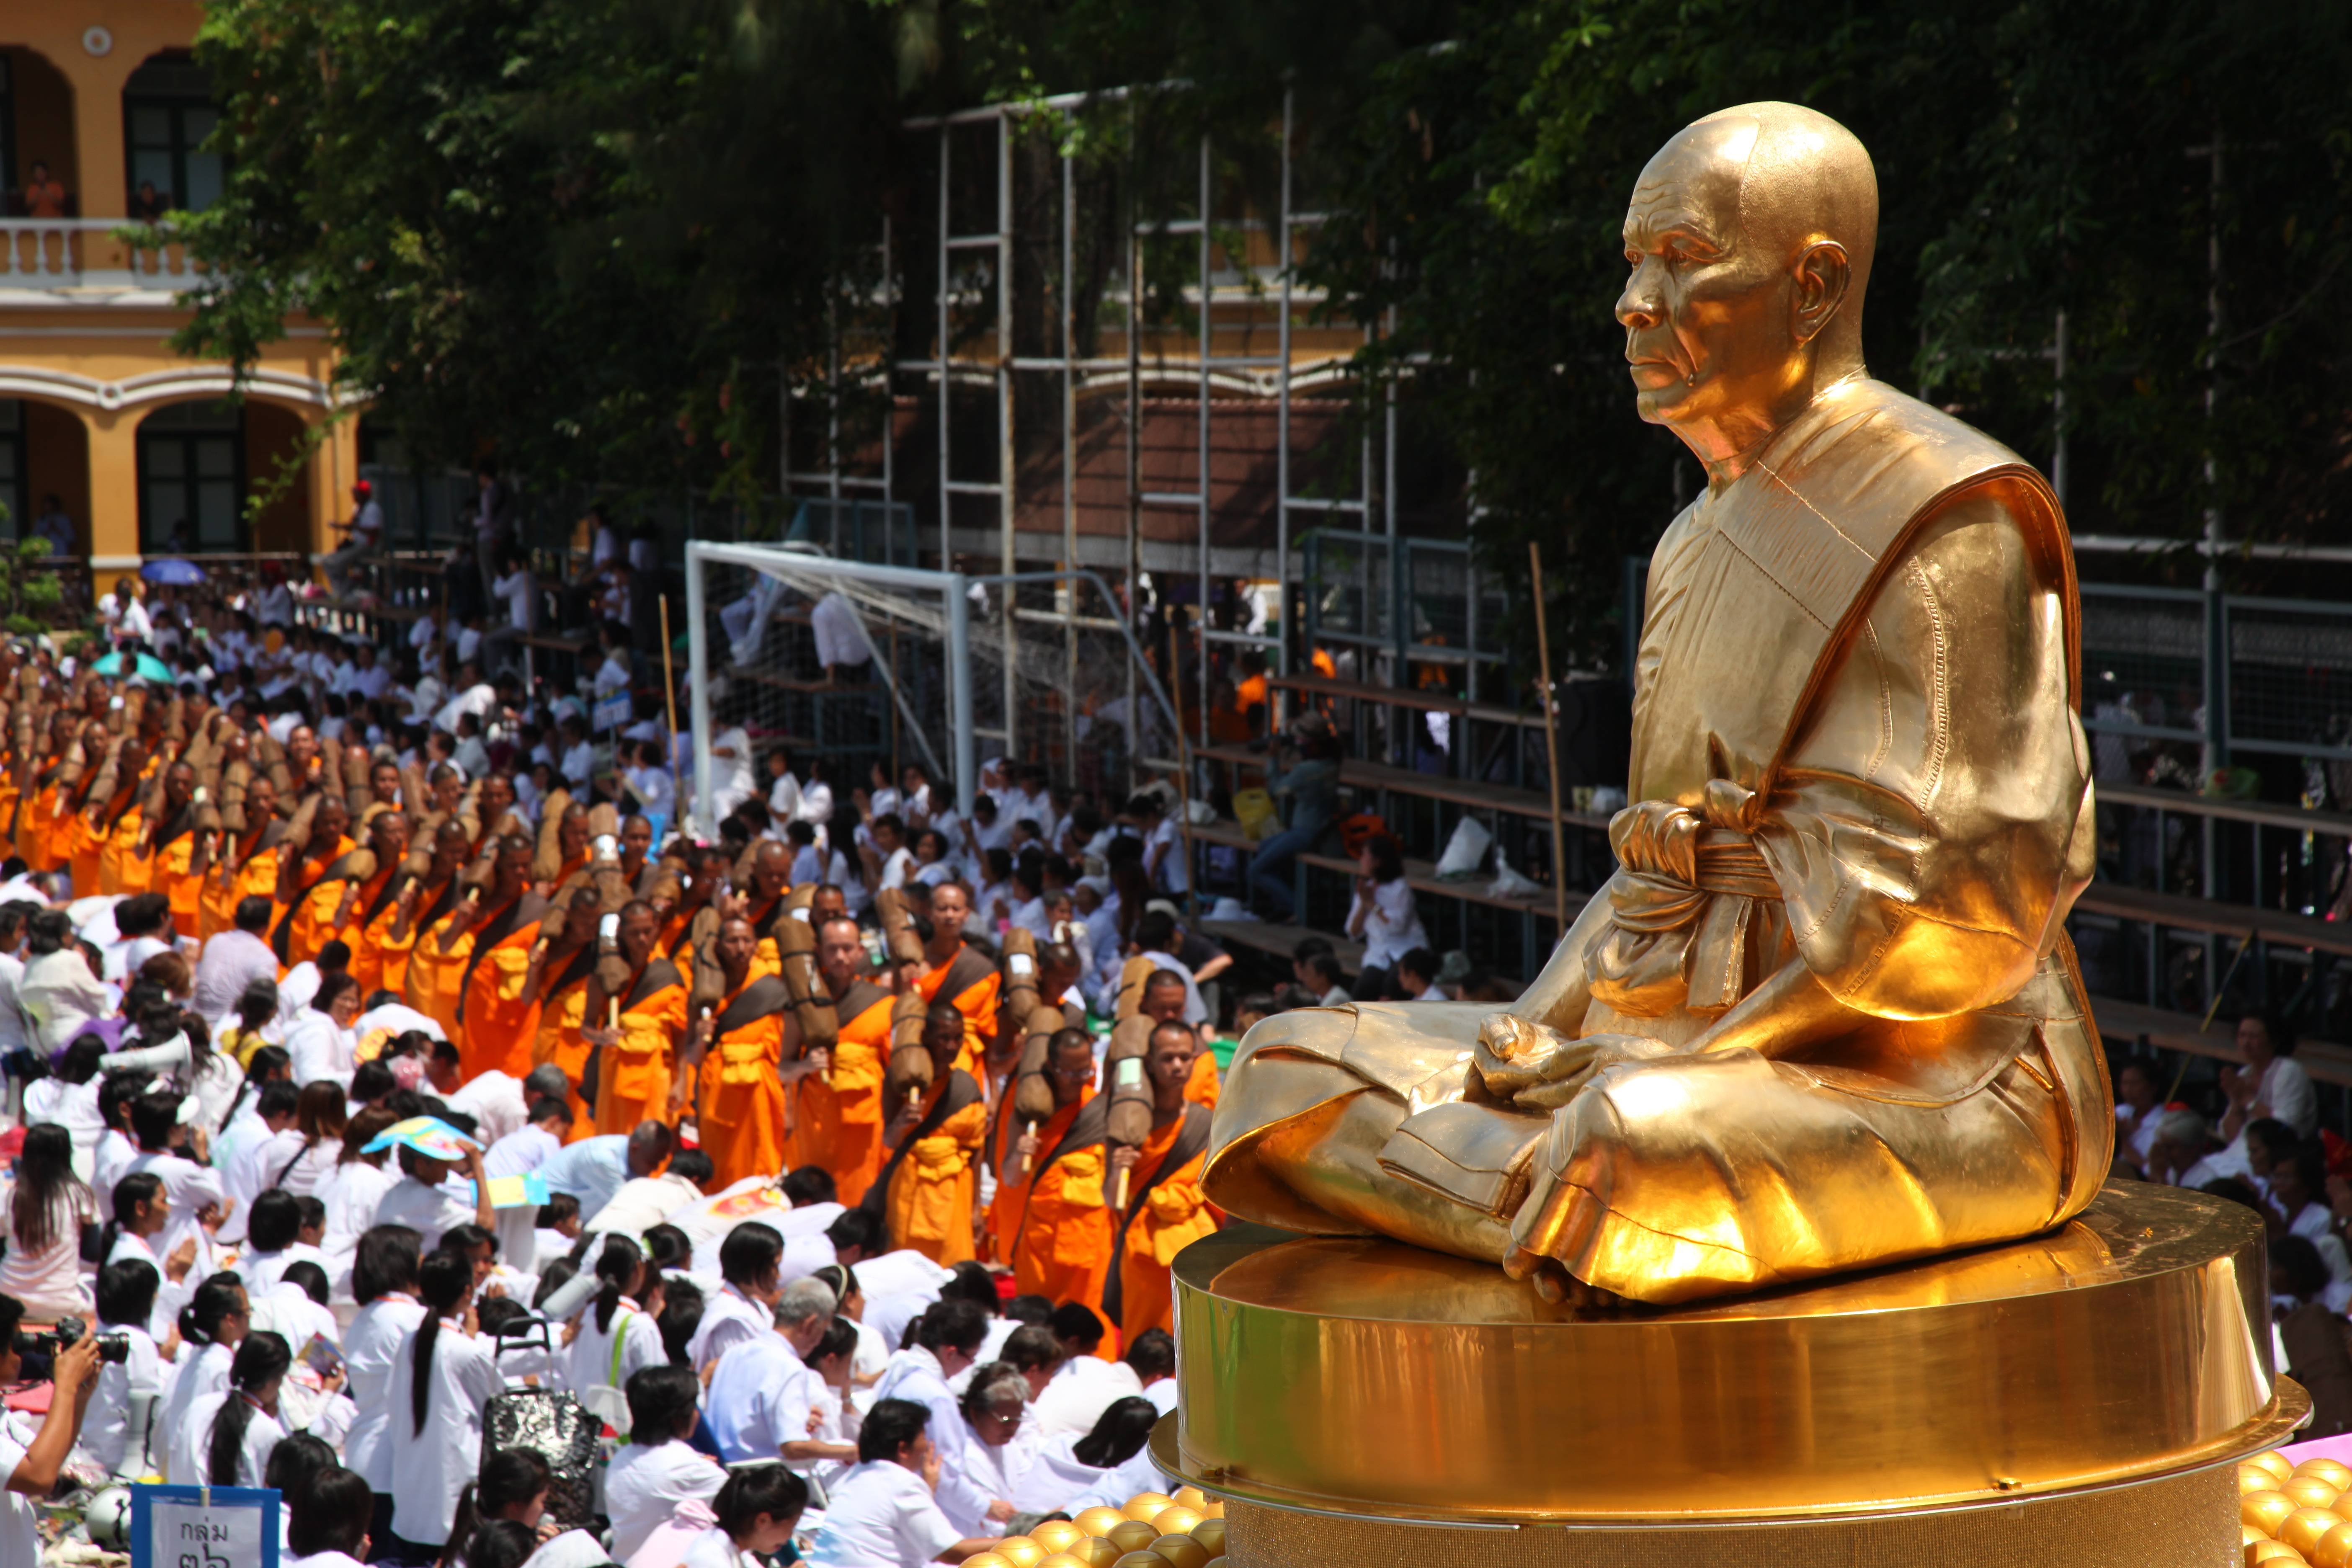
asian, statue, monk, meditate, buddhism, religion, asia, thailand, festival, meditation, gold, temple, pilgrimage, stupa, wat, budha, dhammakaya pagoda, phra dhammakaya, phramongkolthepmuni, meditate statue, pagada, religious institute